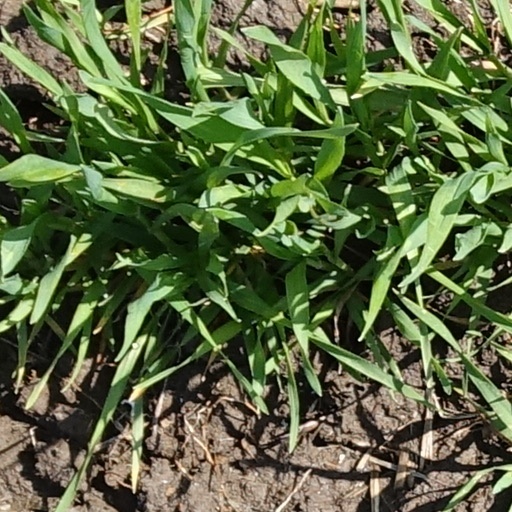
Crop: wheat